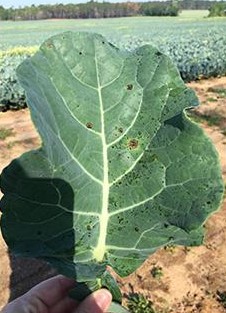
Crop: unknown
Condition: broccoli_broccoli_alternaria_spot